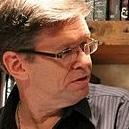
Age: 53